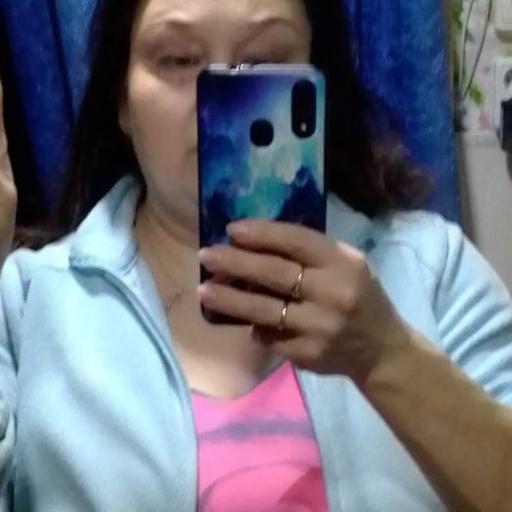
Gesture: no_gesture